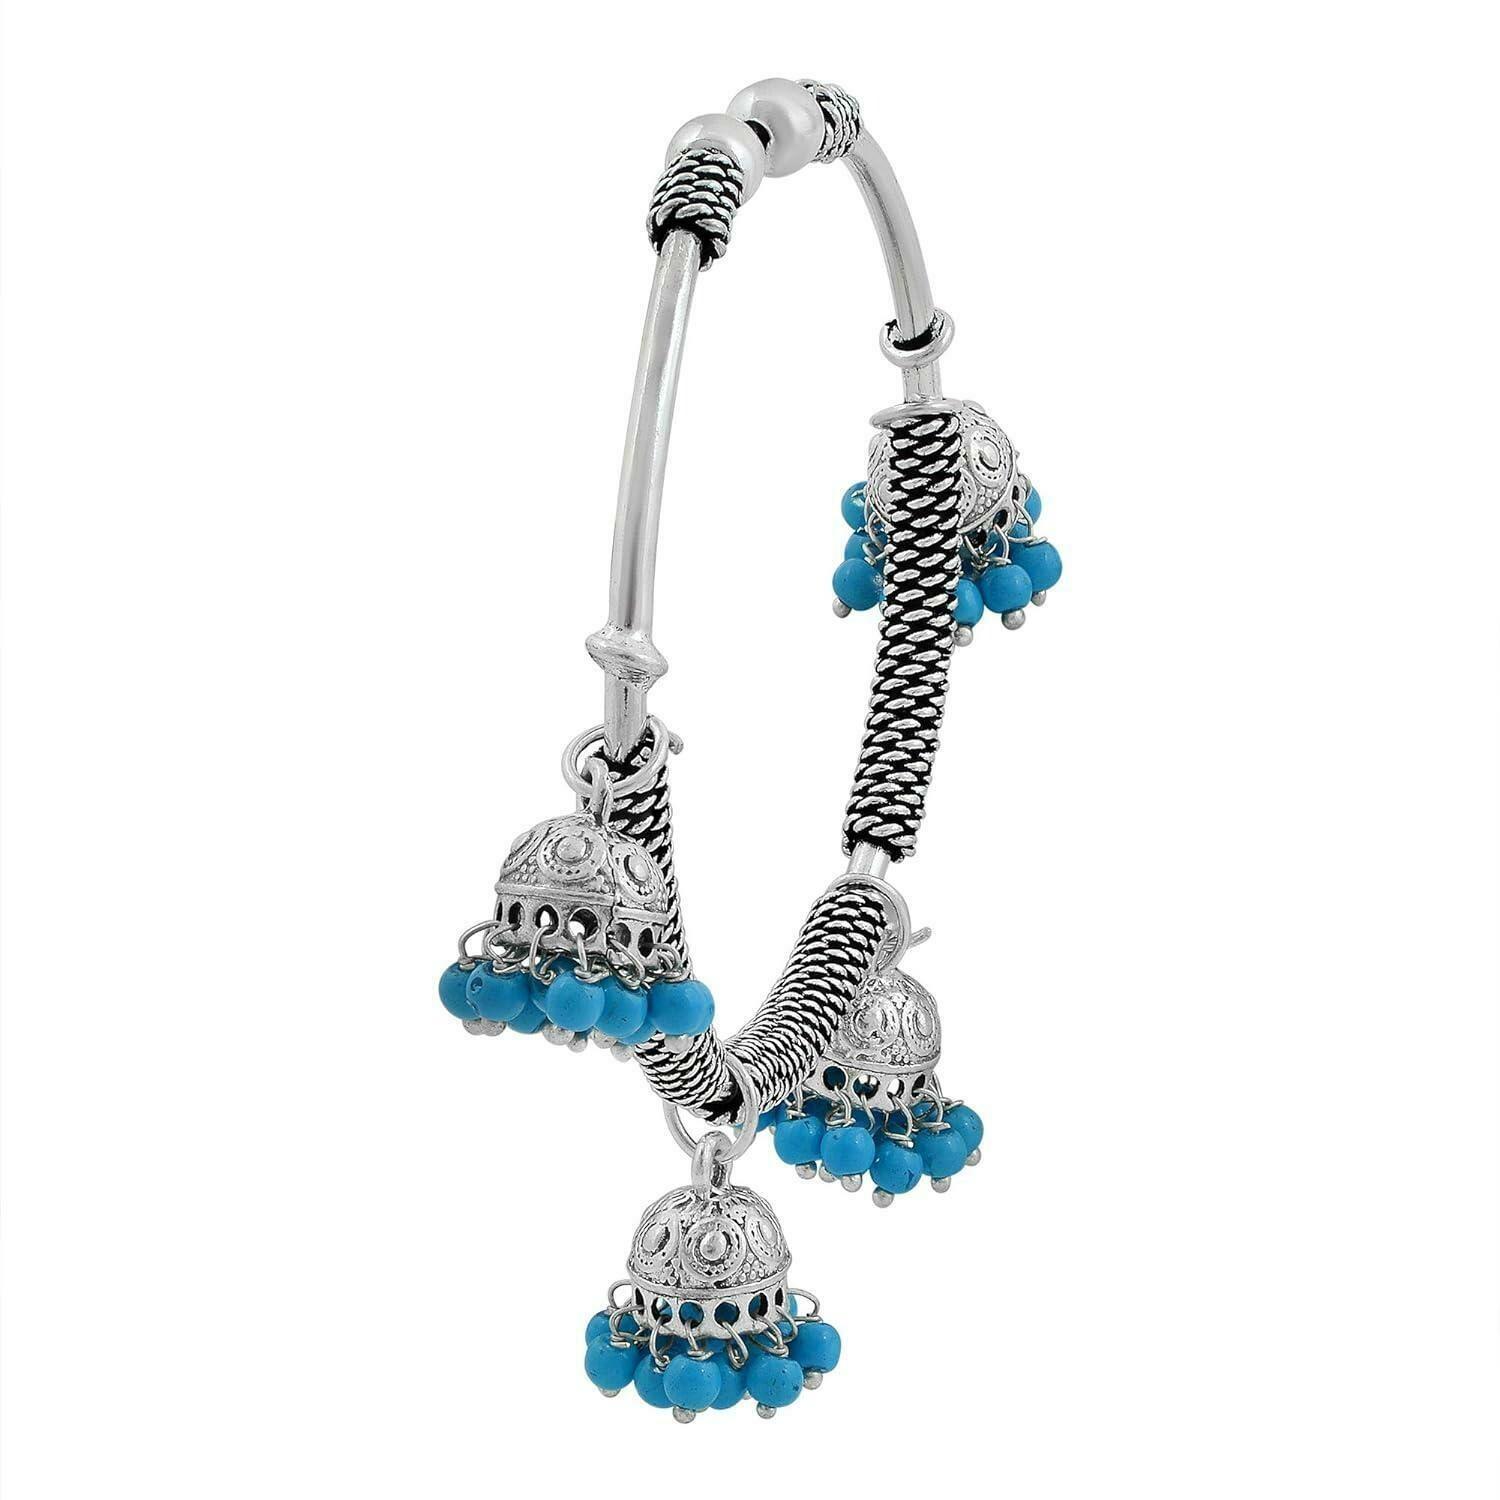
Morir Silver Plated For Women 1 0
Type: Necklaces & Pendants
Brand: MORIR
Price: Rs. 499
 A silver plating kashmiri style bali beads bracelet suitable for party, banquet, dating, daily life, etc. featuring bali beads charm design, unique and beautiful. our charm bracelets for women look luxurious and gorgeous. you can’t be left unnoticed when you wear it in public. suitable for any occasion, great gift for valentine's day, birthday, christmas and anniversary. keep it as a gift for your lover, girlfriends and mother.
Features: Elegant Oxidized Silver Bangle Style Free Size Bracelet With Jhumki Hangings.,( Weight (In Grams )-30 & ( Color - Silver ),The Look Is Stunning And Preciously Suitable For All Kinds Of Dressy Occasions.,❤Ideal Gifts❤Great Gifts For Girls,Lover,Best Friends,Etc.Ideal Birthday Gifts, Anniversary Gifts,Graduation Gifts,Valentine'S Day Gifts, Etc.,Brand \Morir\ Focus On Jewelry Production More Than Ten Years. We Are Provide High Quality Products. Purchase Any Other Pieces From Our Entire Jewelry Collections To Complete Your Look At Discounted Price.